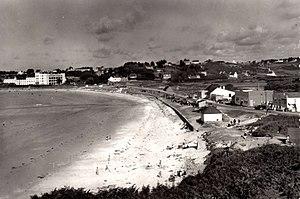
Vue de la plage de Trestel (Trévou-Tréguignec)
Trévou-Tréguignec [tʁevu tʁeviɲɛk] est une commune française située dans le Trégor, dans l'actuel département des Côtes-d'Armor, en Bretagne.